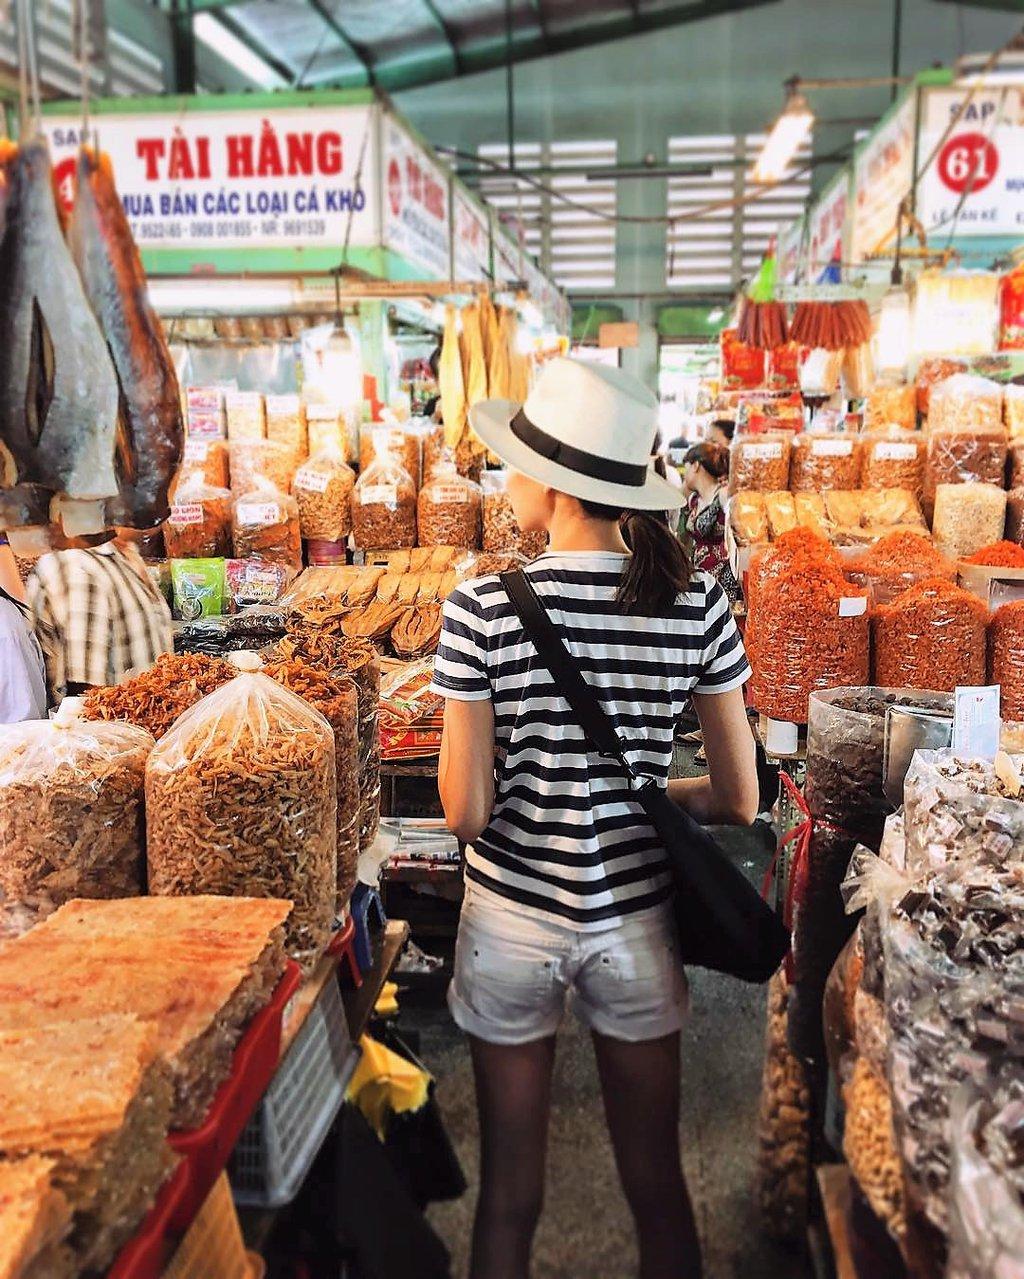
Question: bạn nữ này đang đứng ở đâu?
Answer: ở kế bên các quầy bán đồ khô ở trong chợ